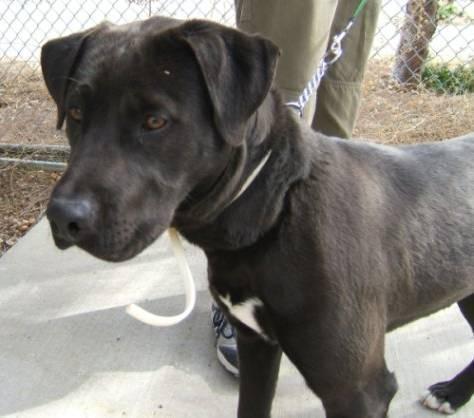
dog